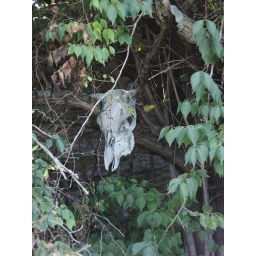
Cow skull hanging in a tree in the burnt down barn